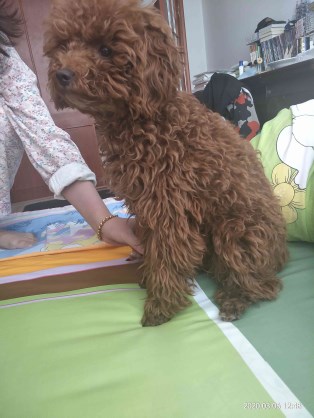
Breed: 7449-n000128-teddy